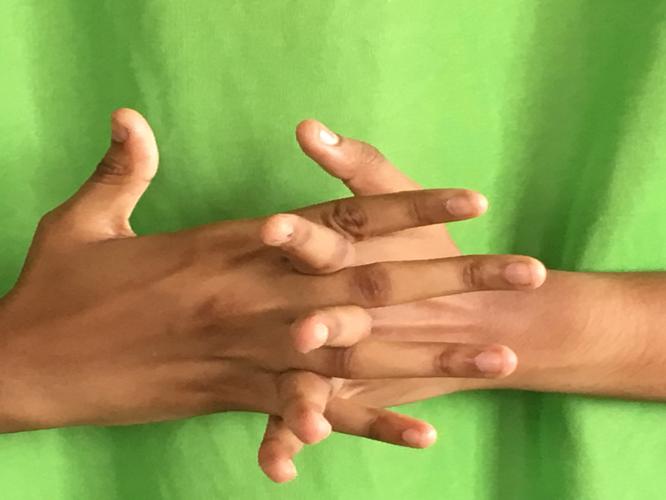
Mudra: Karkatta
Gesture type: double_hand